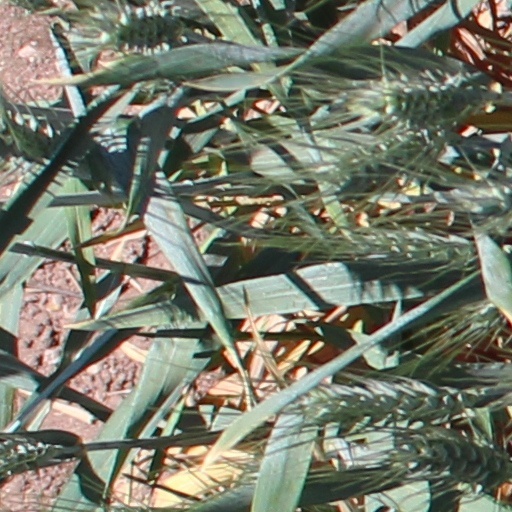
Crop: wheat